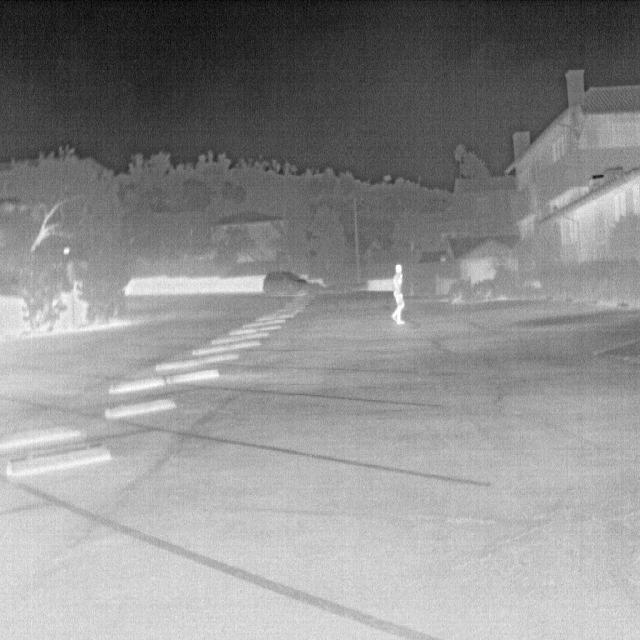
Detected objects:
label: person